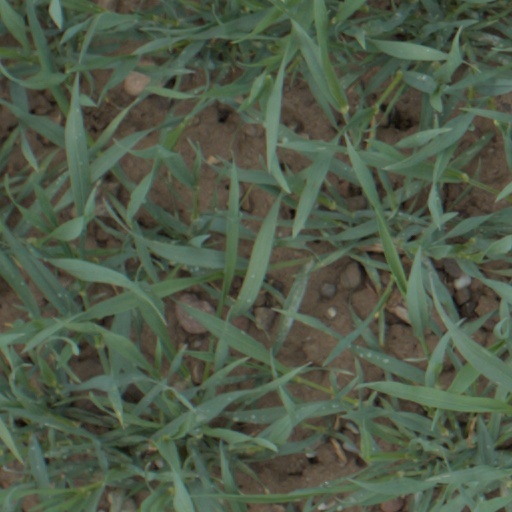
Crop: wheat